Viktor Galović

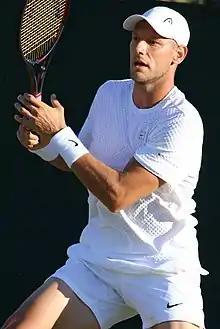
Galović at the 2018 Wimbledon Championships

Viktor Galović (born 19 September 1990) is a former Croatian tennis player. Galović has a career high ATP singles ranking of 173, achieved on 14 May 2018. Galović had previously represented Italy where he was raised but in 2014 switched back to his home country of Croatia.